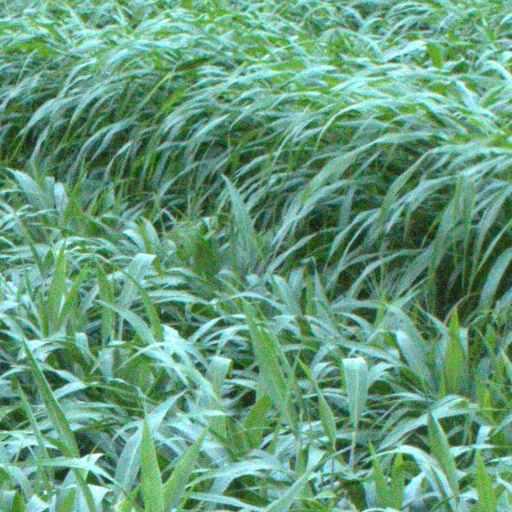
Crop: sorghum